List of lakes of Taiwan

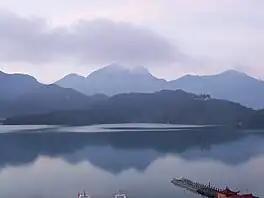
Sun Moon Lake, the largest lake in Taiwan

Taiwan's largest natural lake is Sun Moon Lake. Its largest artificial body of water is the Zengwen Reservoir, formed by the Zengwen Dam. The majority of Taiwan's lakes have multiple functions such as irrigation, electricity generation, water supply and tourist attractions. The volume area of natural lakes tend not to be big.